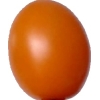
Label: tomato_cherry_orange